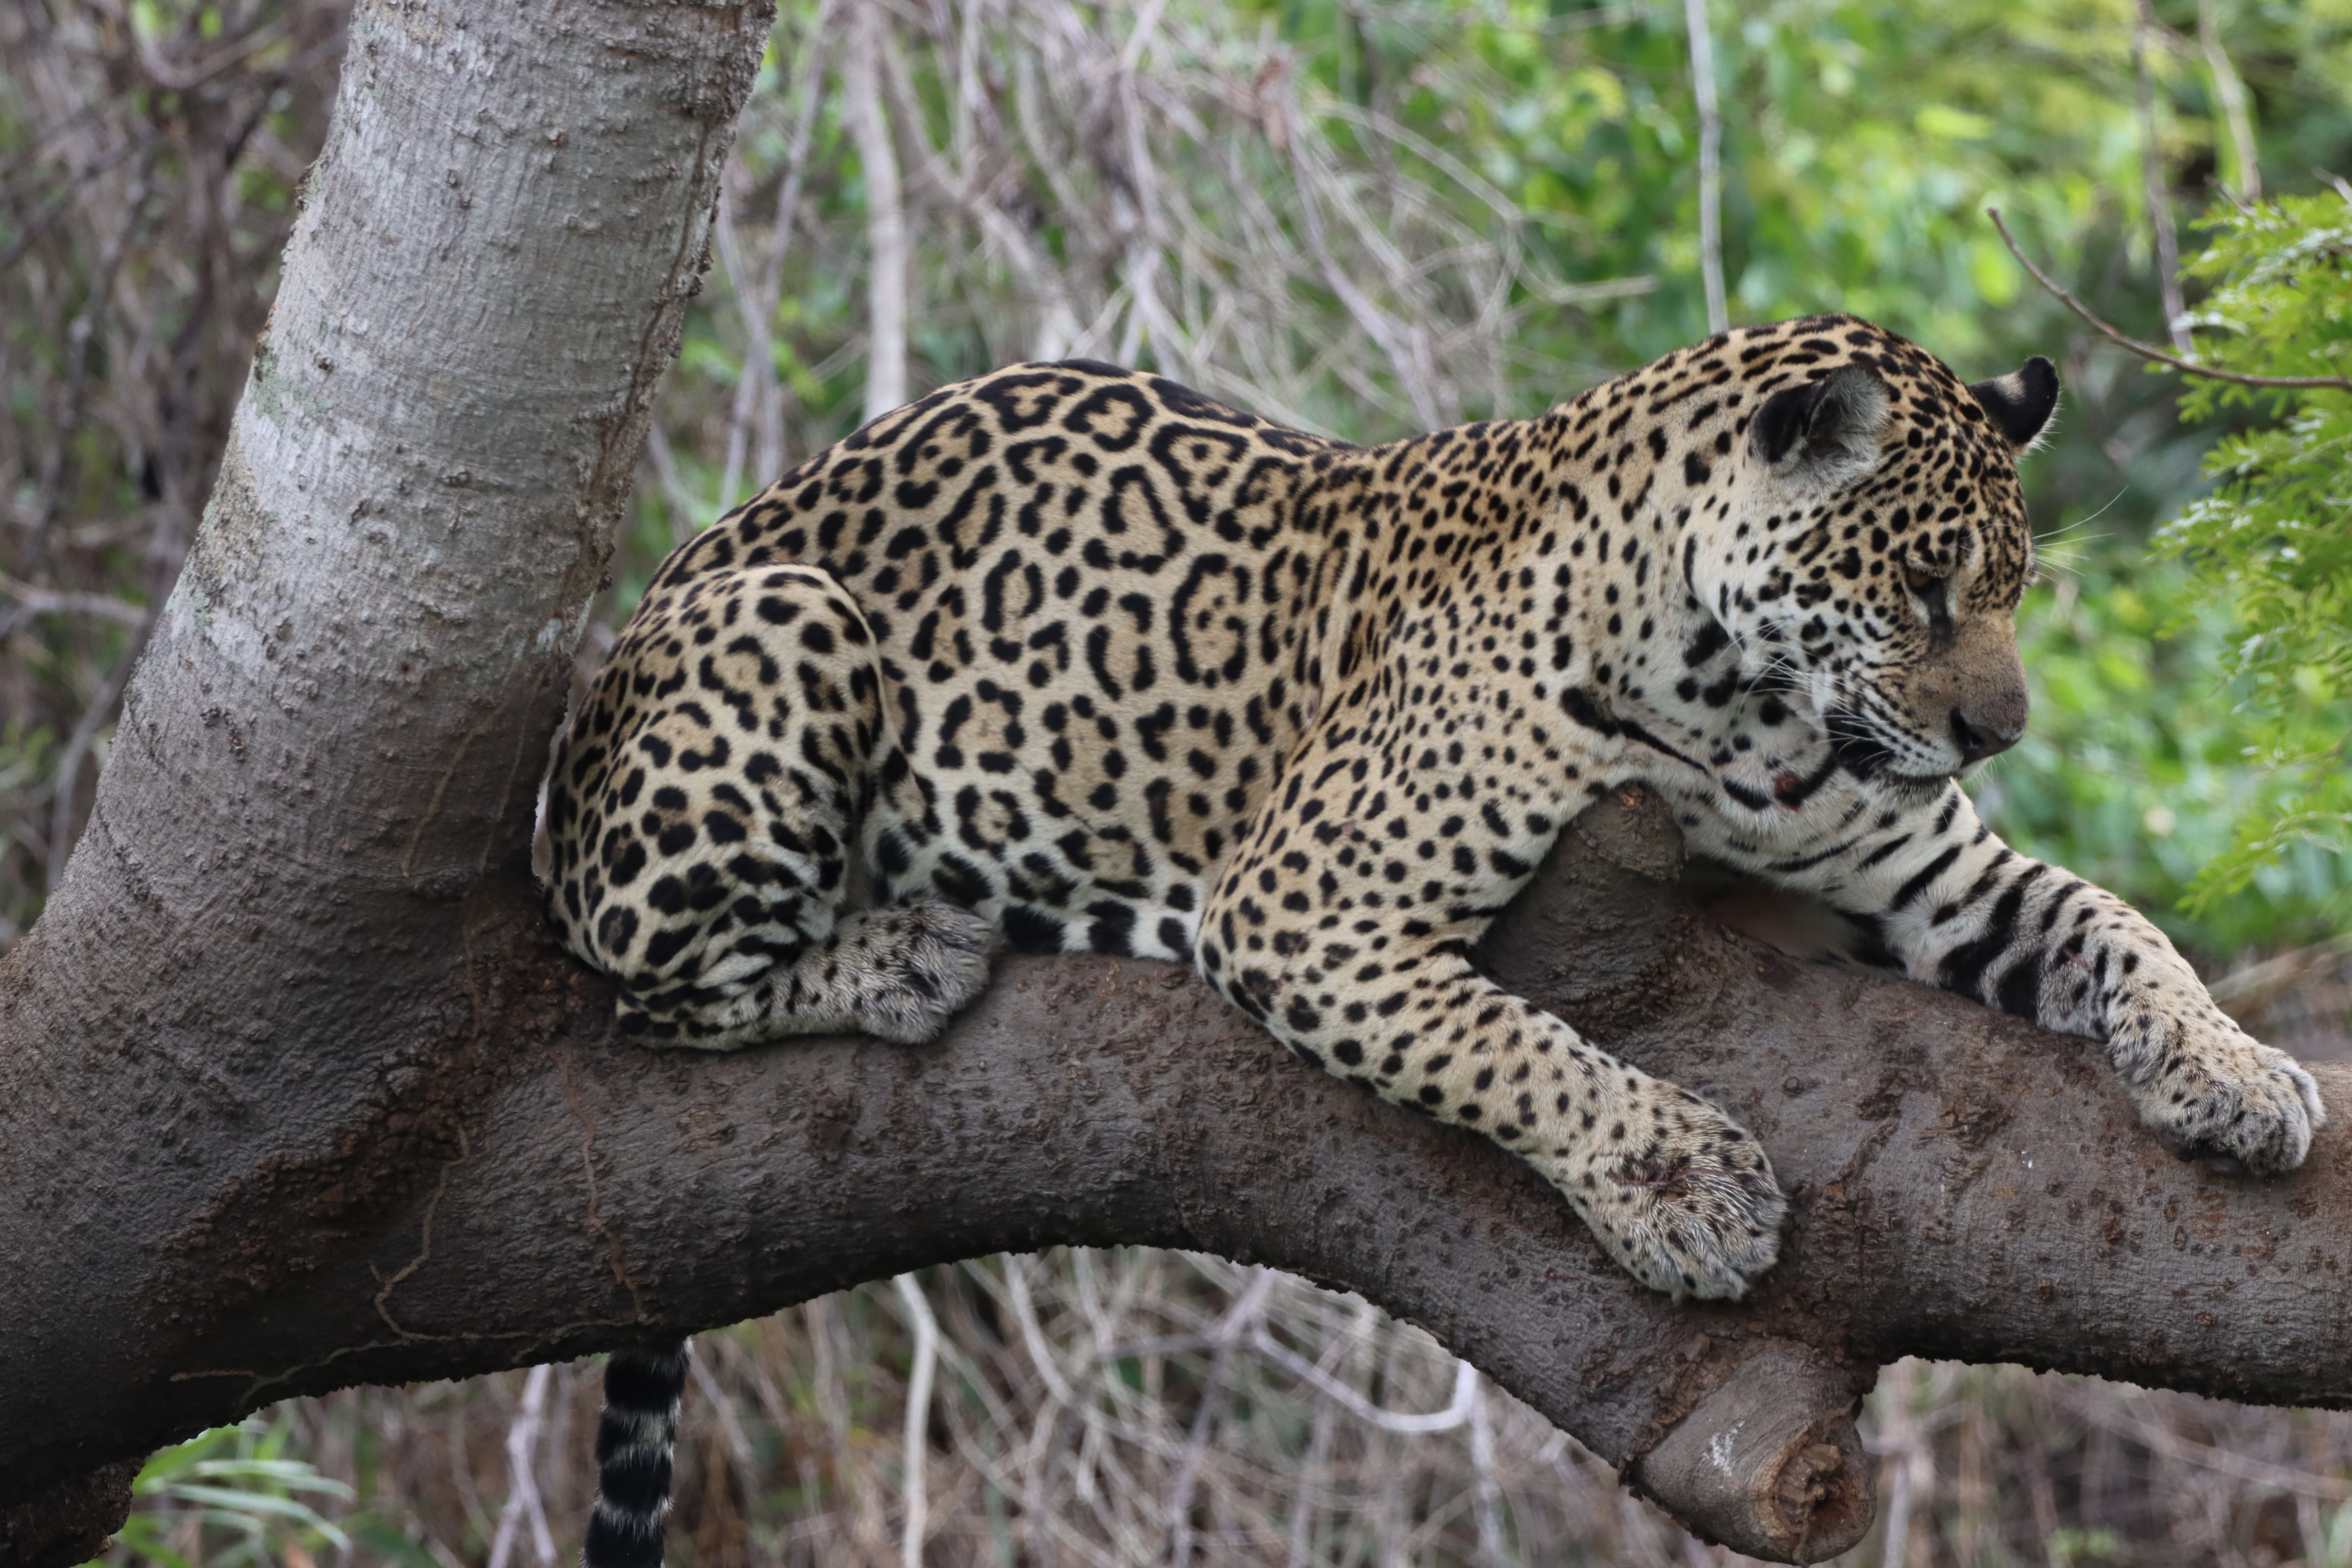
Jaguar: Medrosa